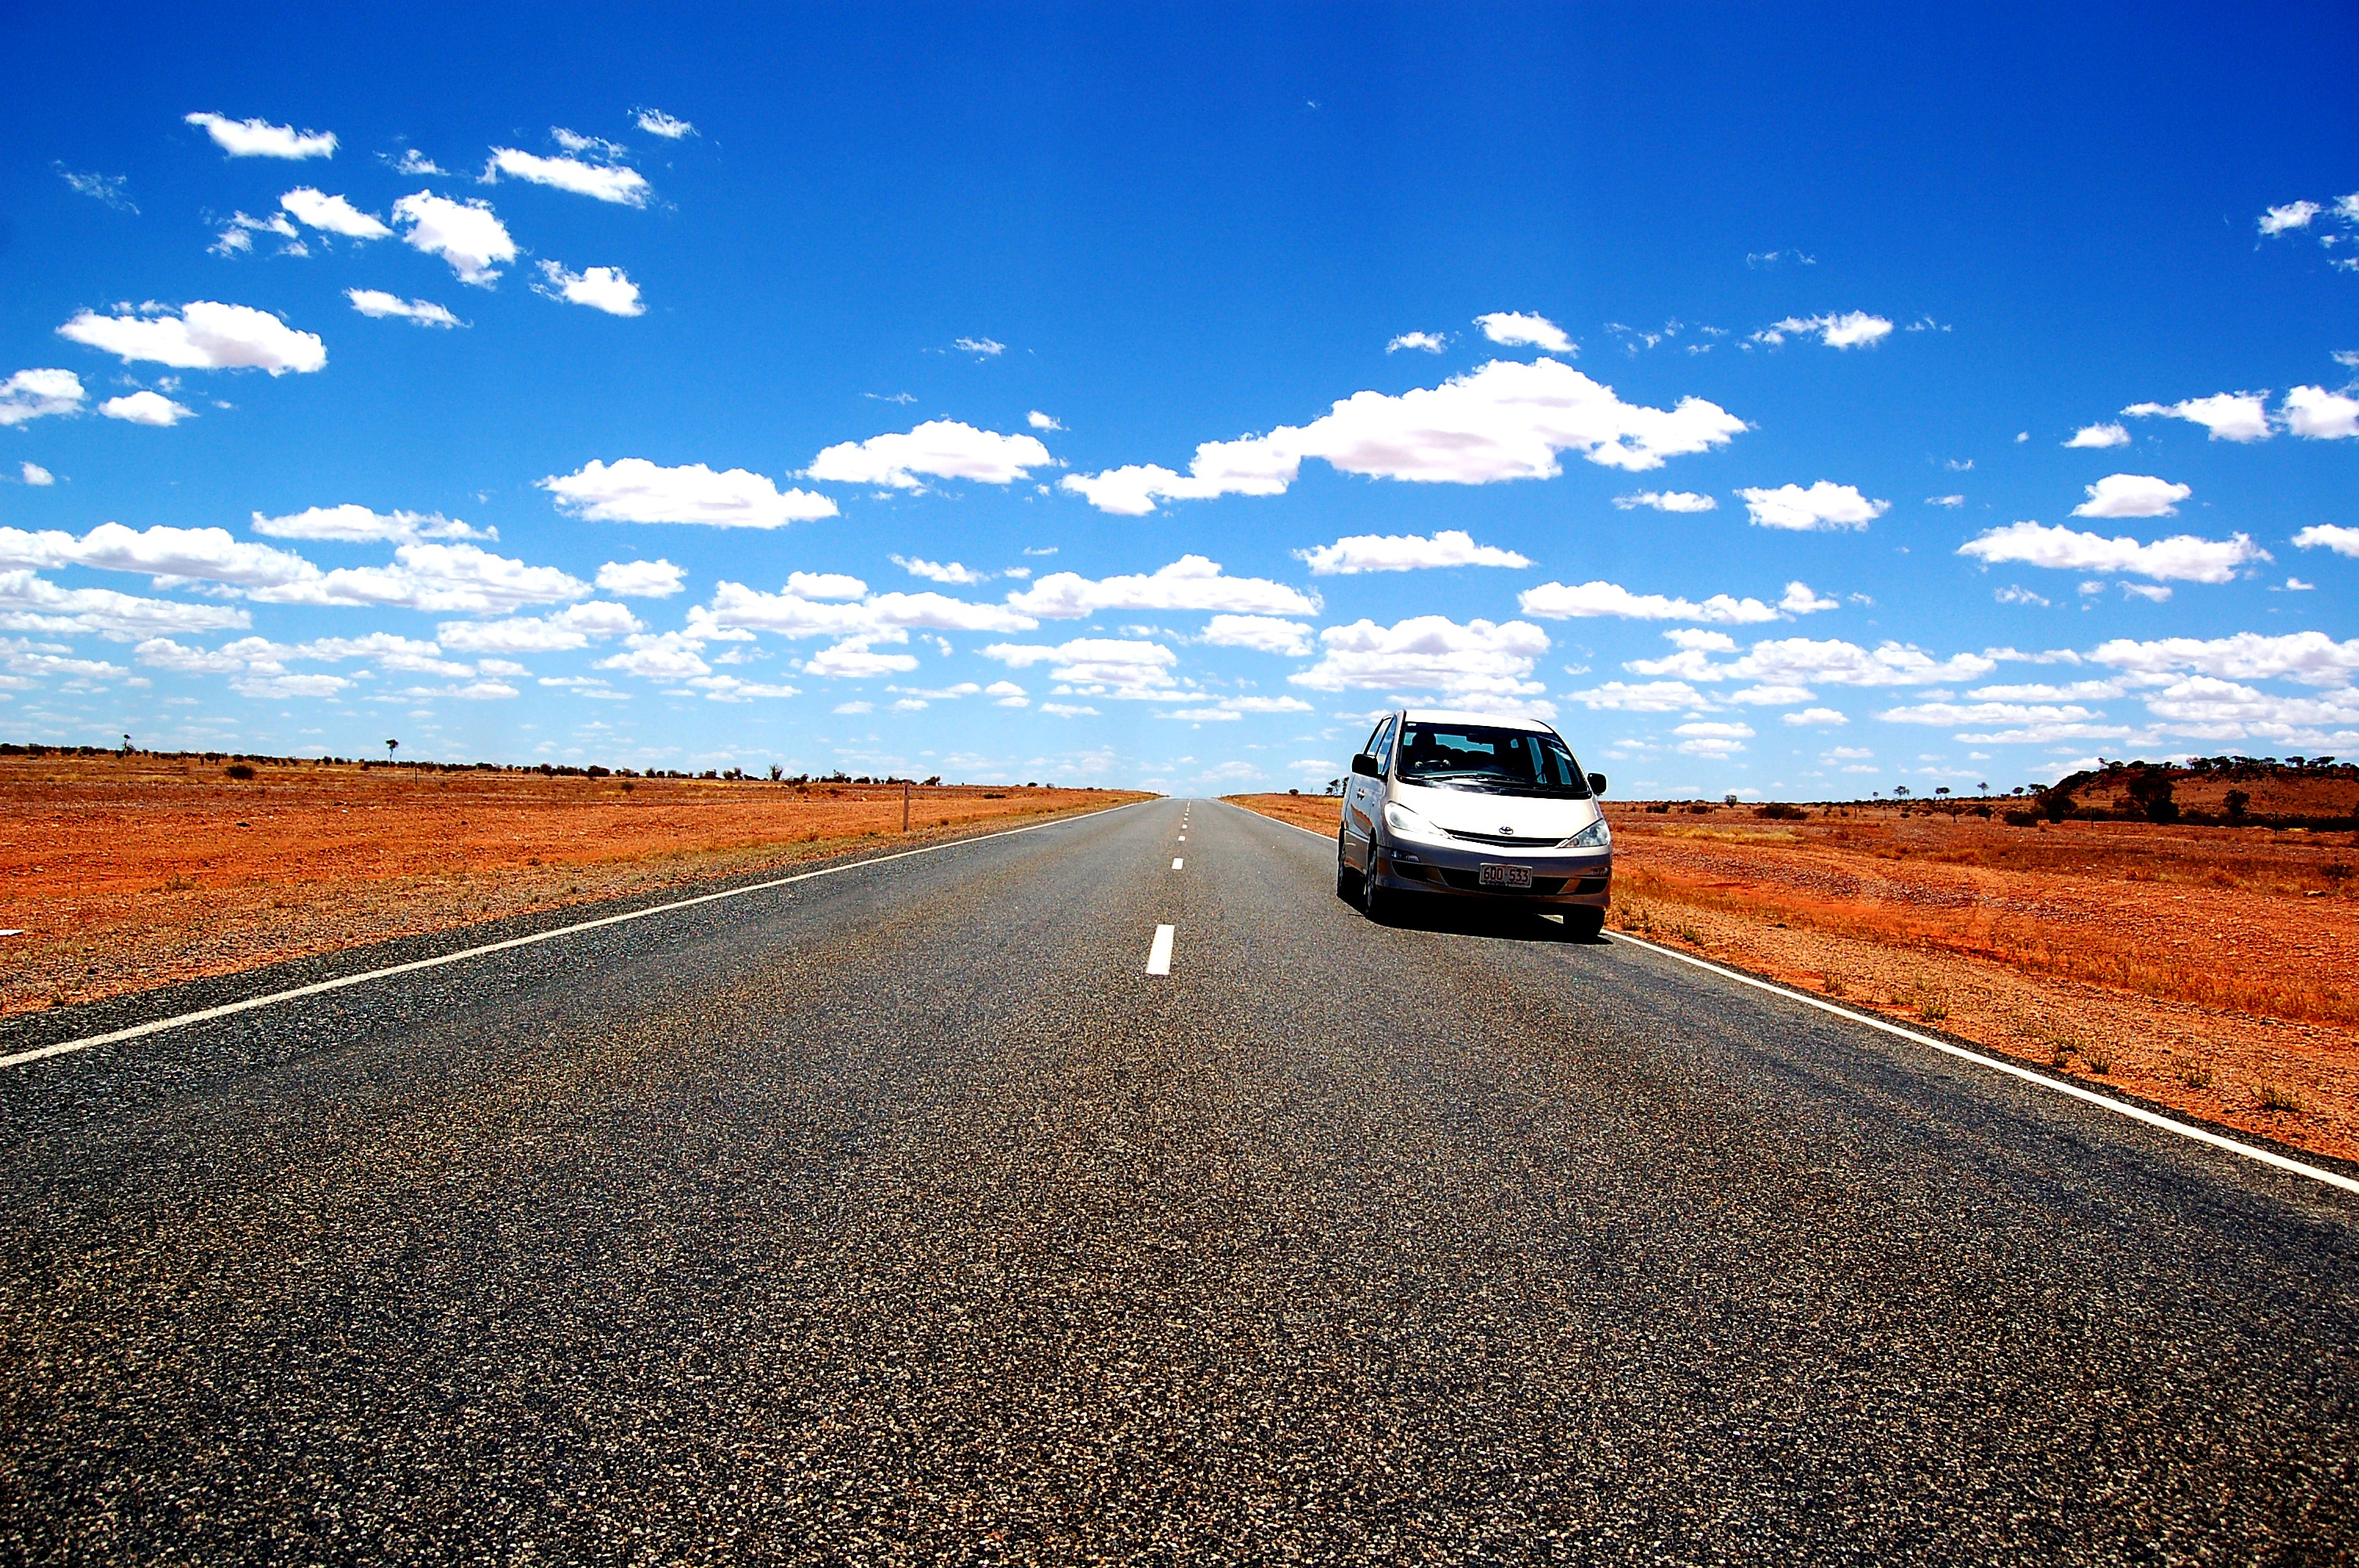
landscape, horizon, road, car, highway, driving, asphalt, bush, auto, lane, australia, road trip, infrastructure, loneliness, pkw, outback, car rental, controlled access highway